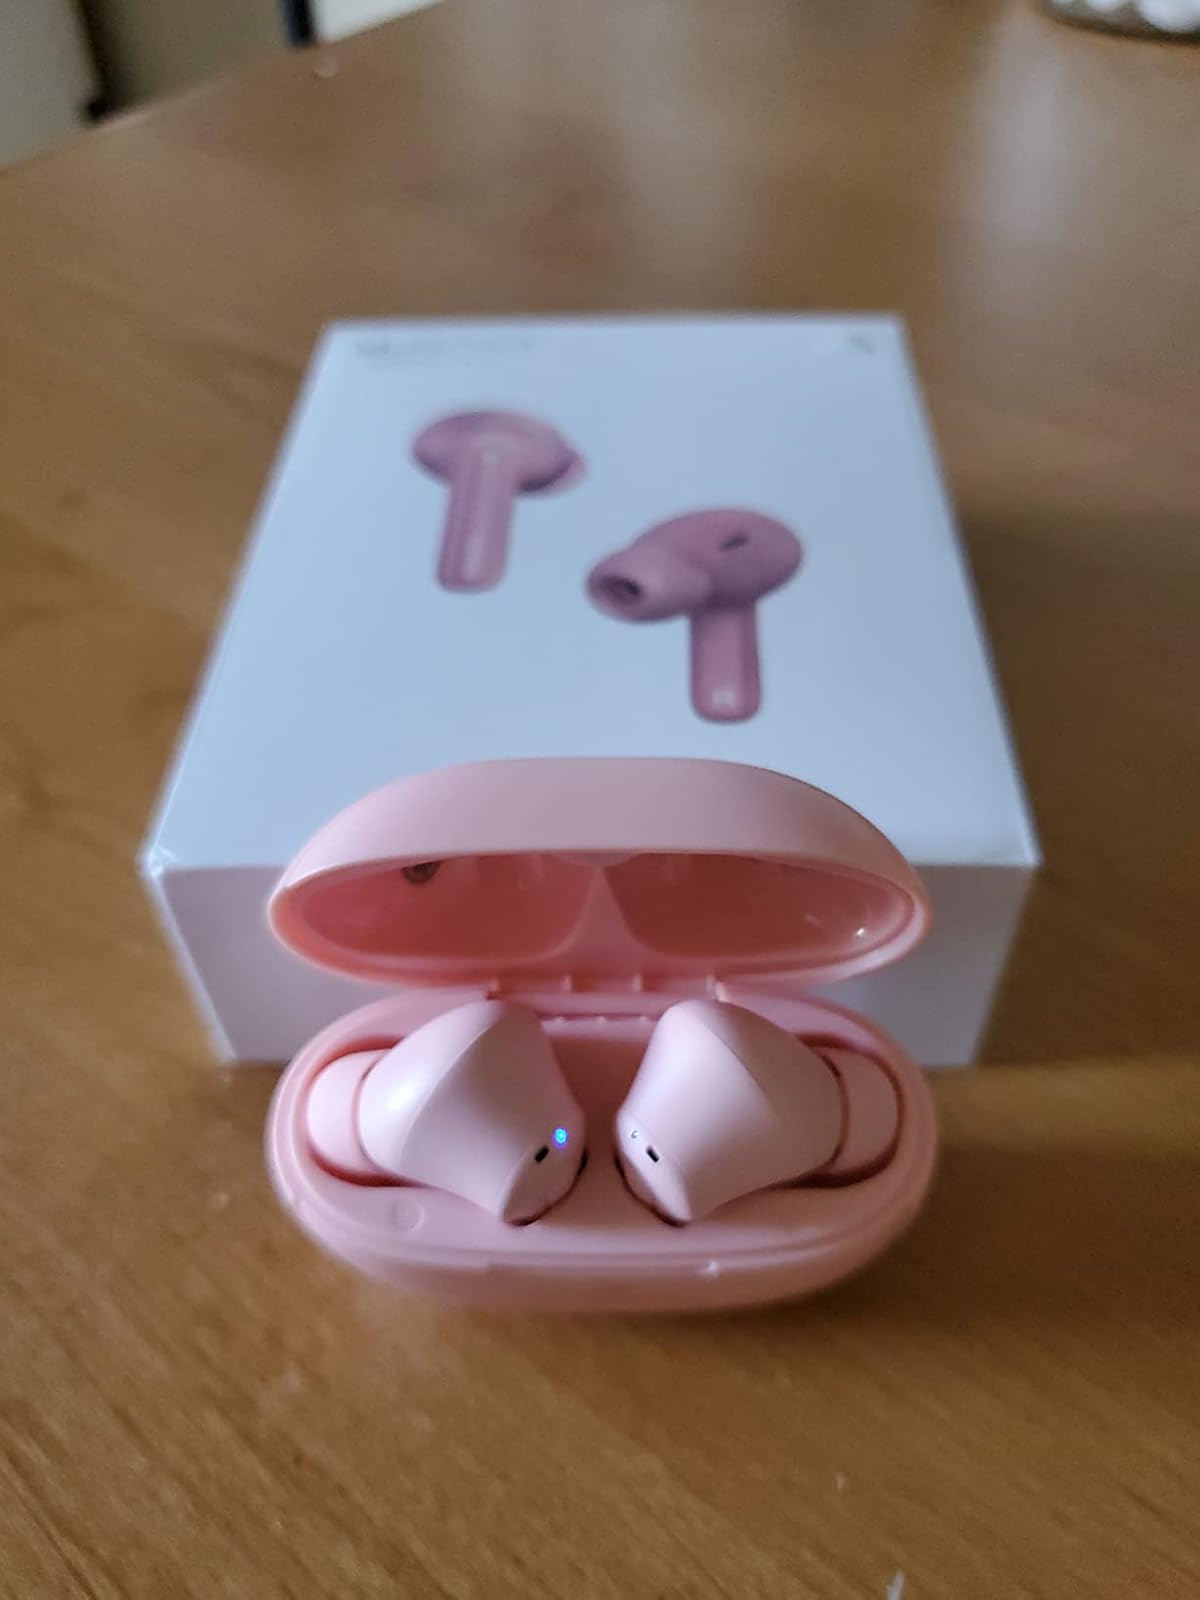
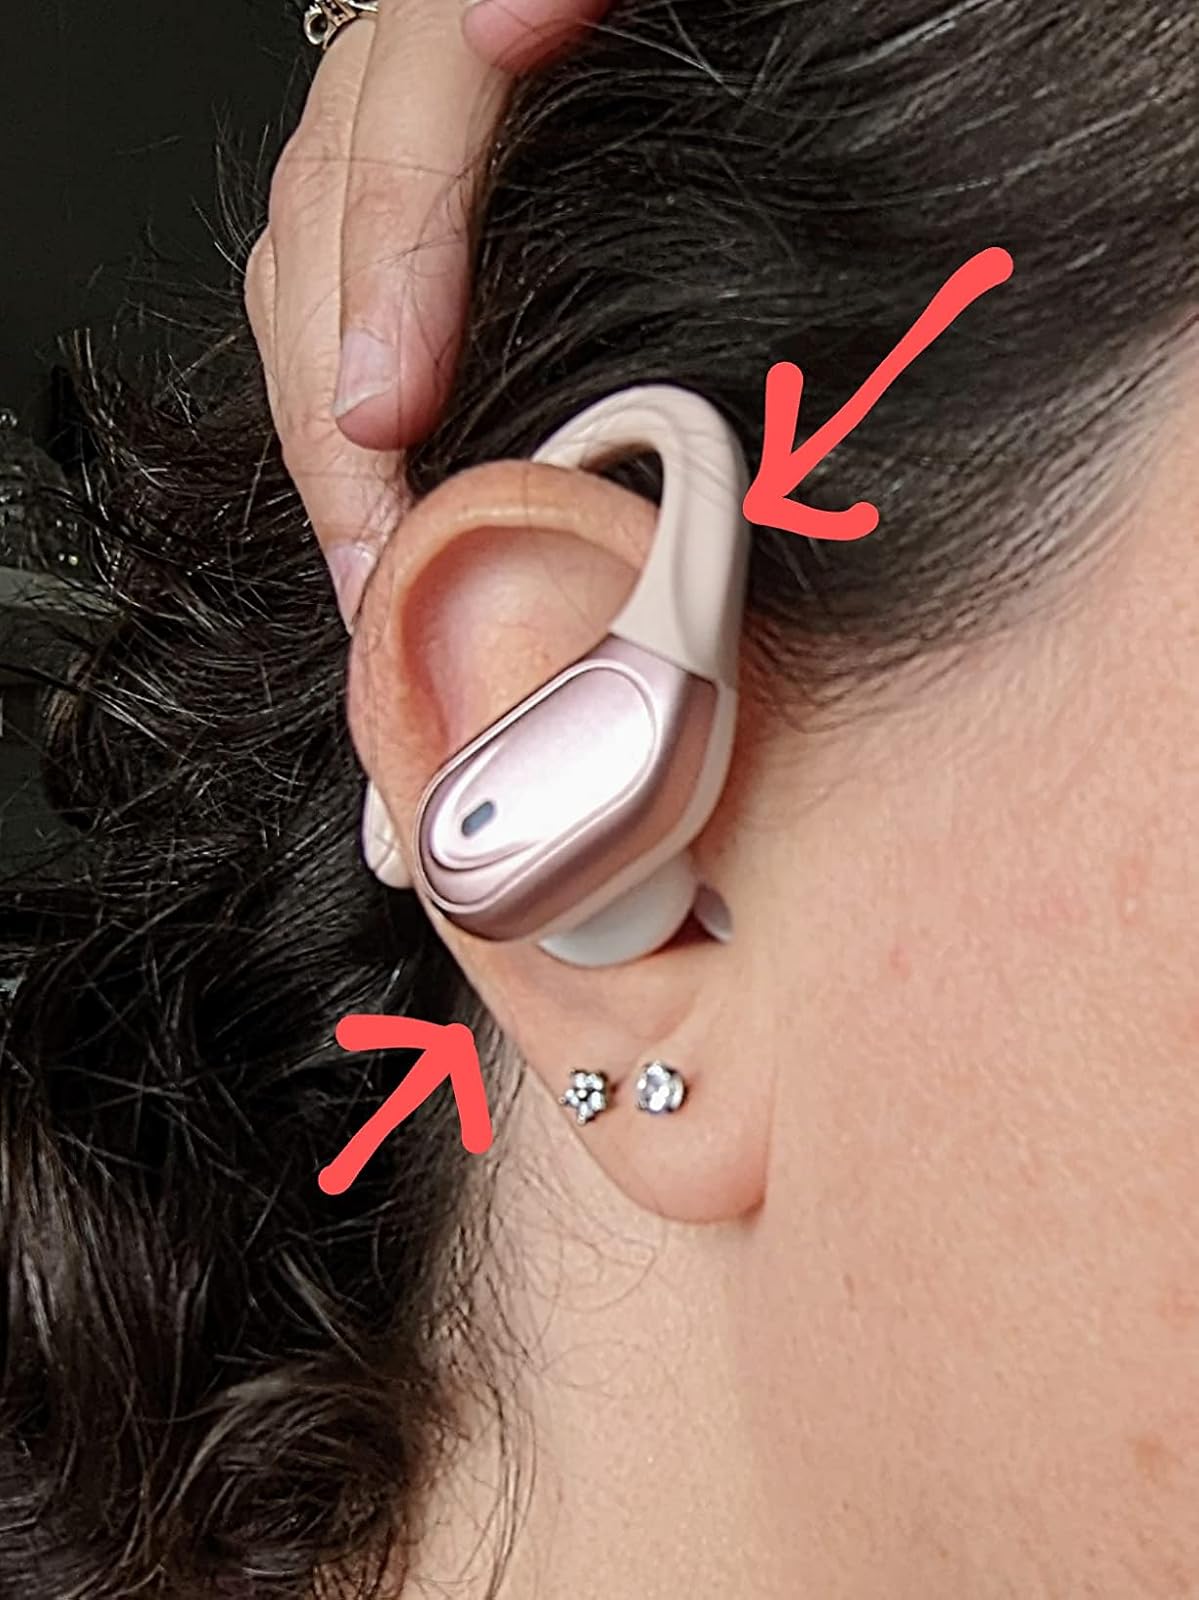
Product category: earbuds
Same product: no